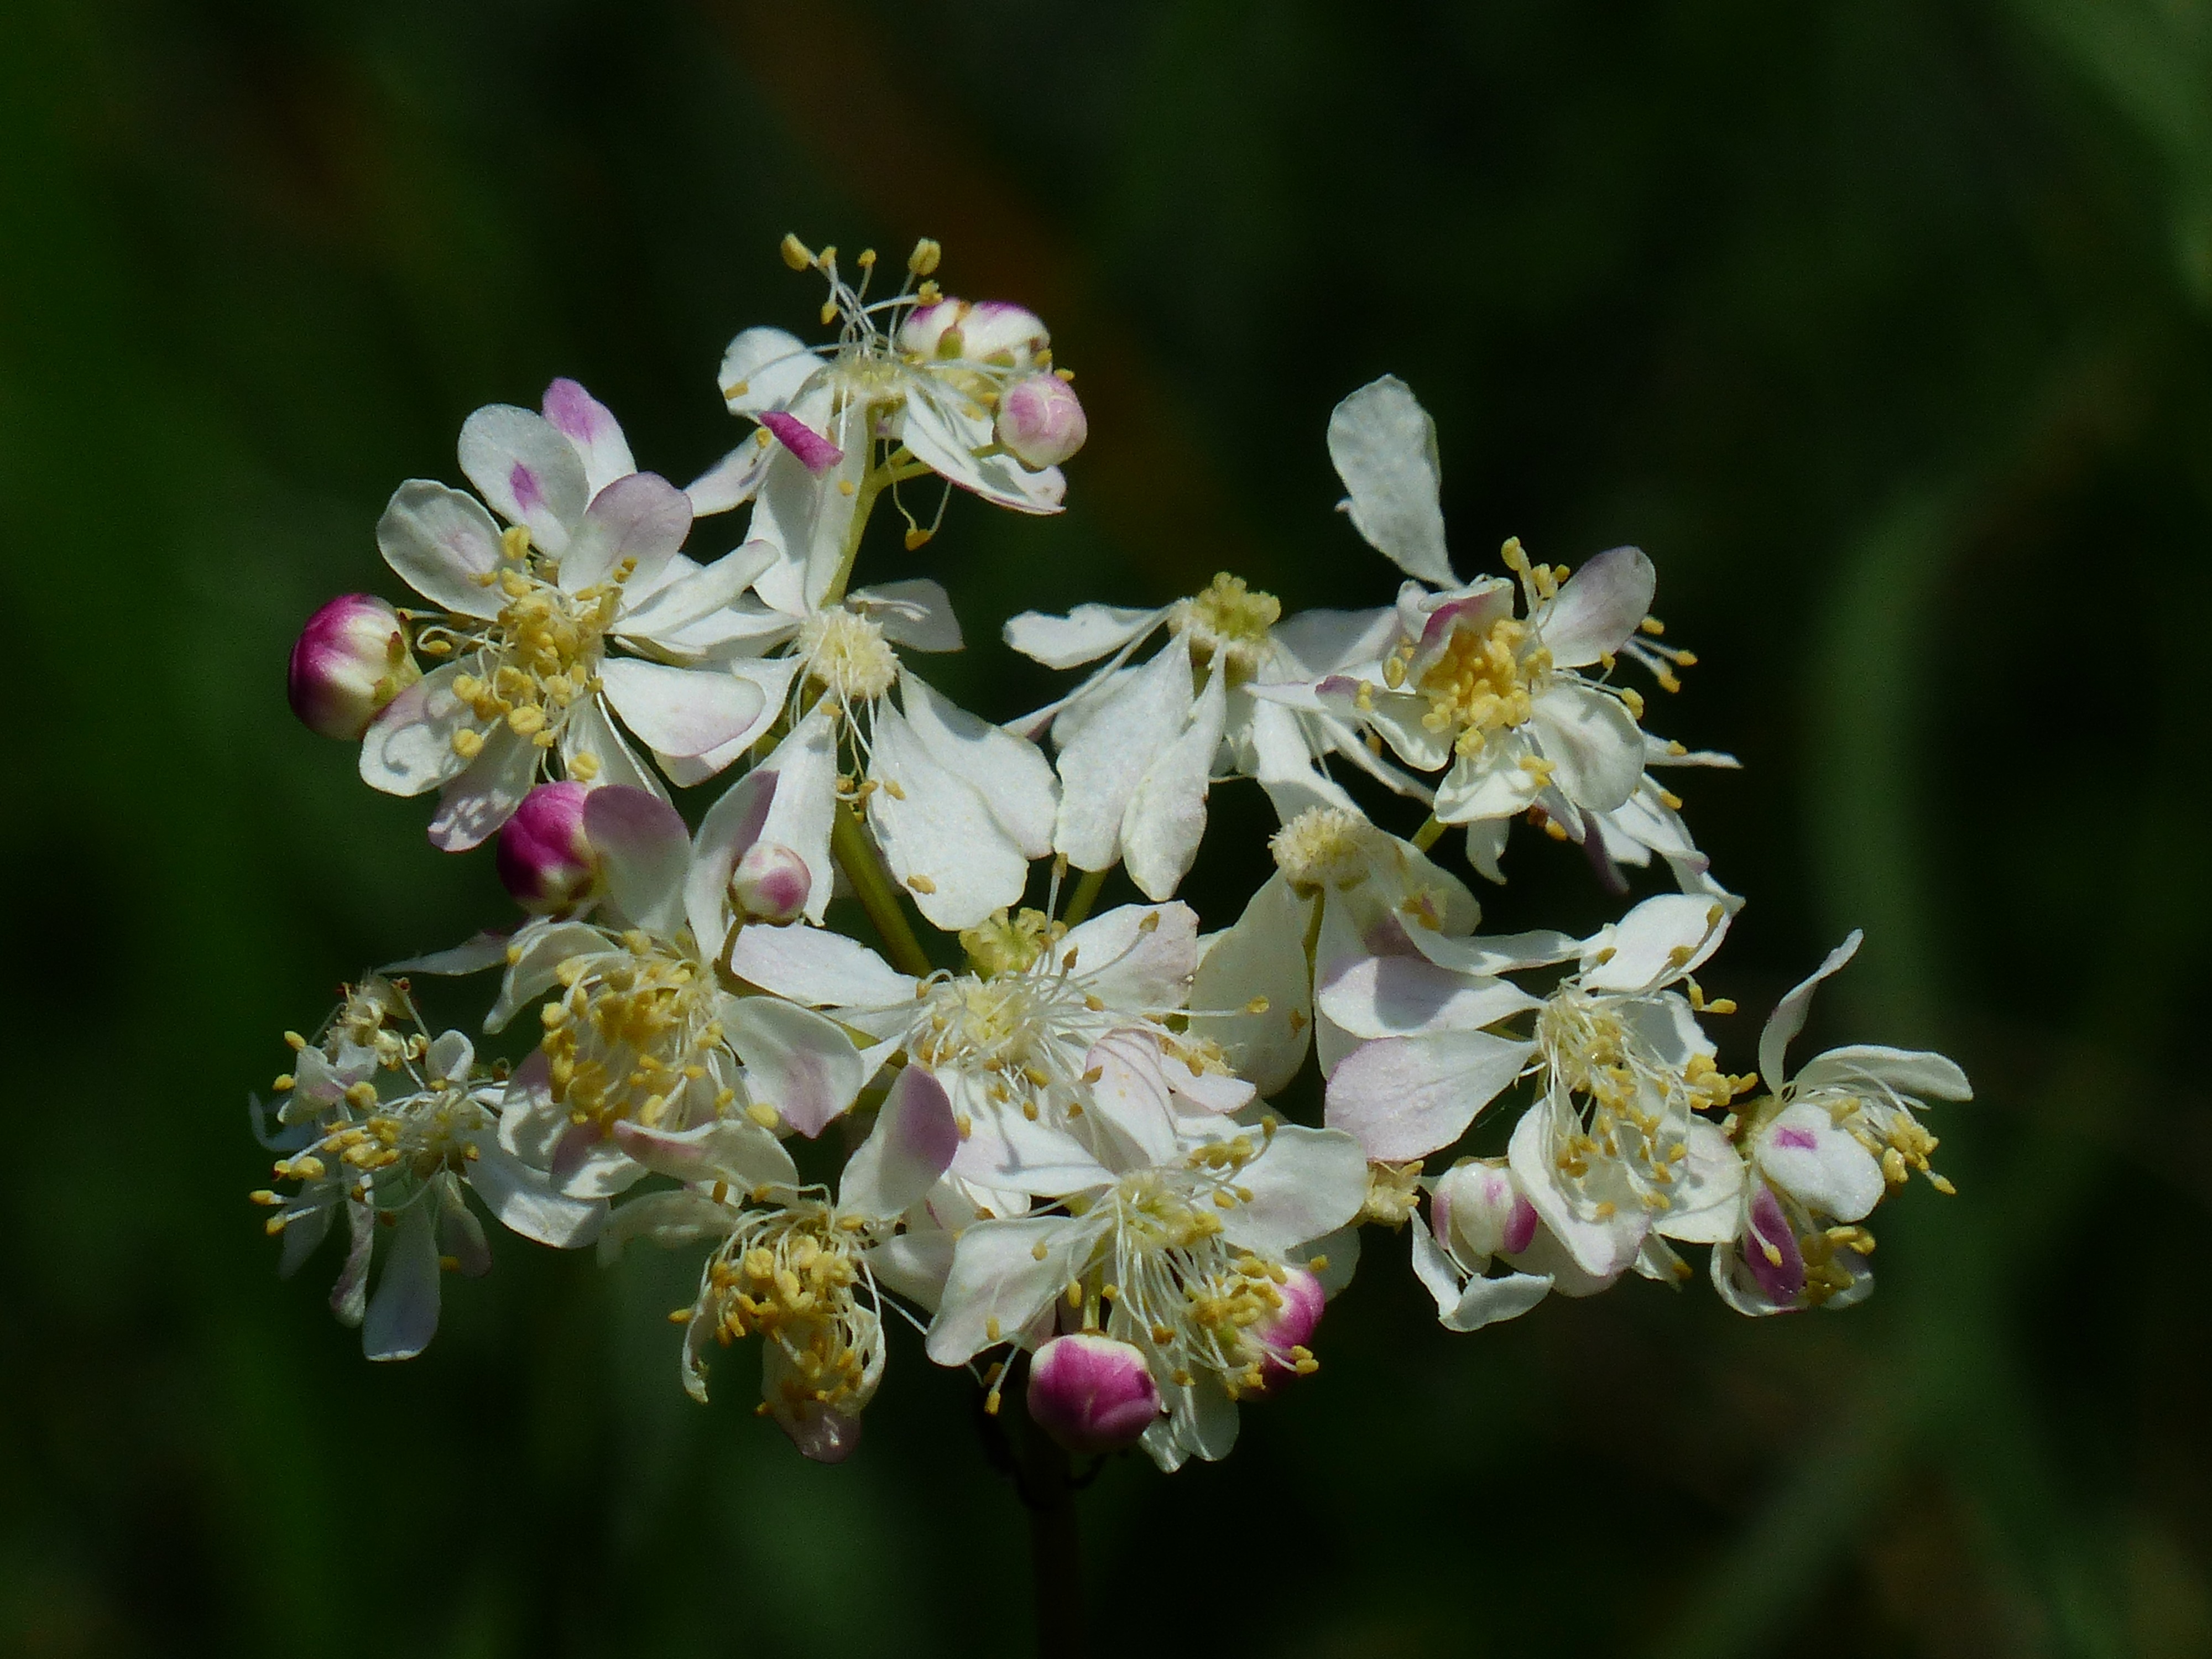
branch, blossom, plant, white, fruit, flower, bloom, food, herb, produce, botany, flora, wild flower, wildflower, wild plant, shrub, meadowsweet, nectar, macro photography, inflorescence, flowering plant, filipendula, rose family, rosaceae, queen of the meadow, land plant, dropwort, filipendula vulgaris, small meadowsweet, knolliges meadowsweet, tubers goat, filipendelwurz